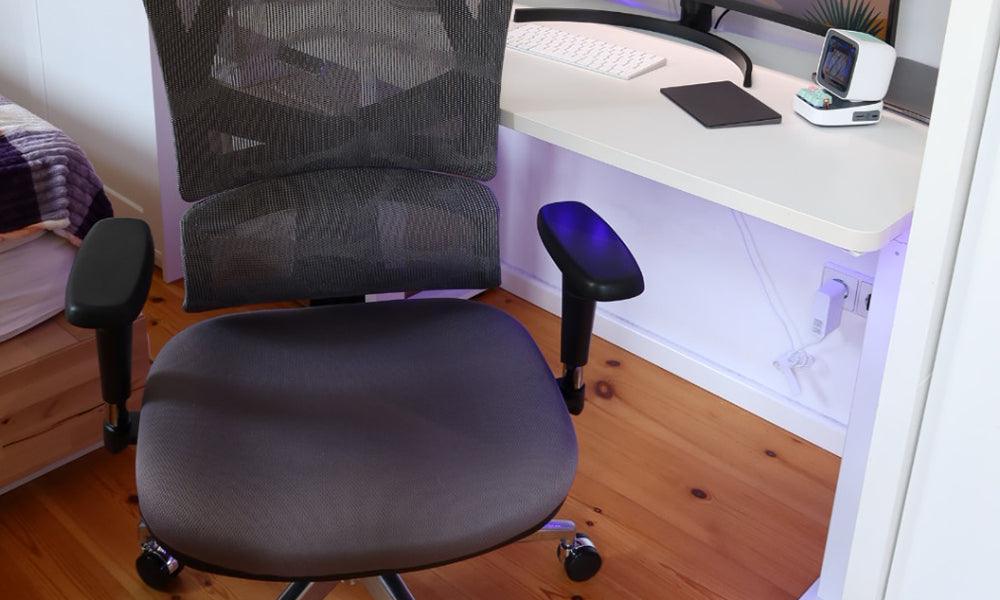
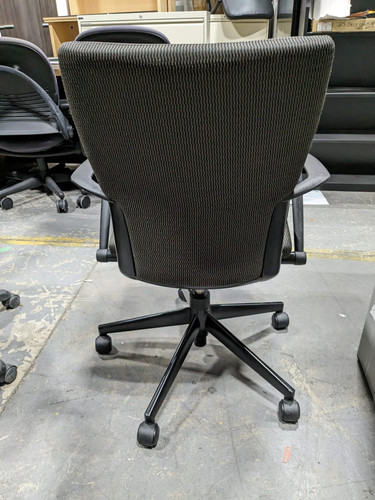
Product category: items_chair
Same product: no